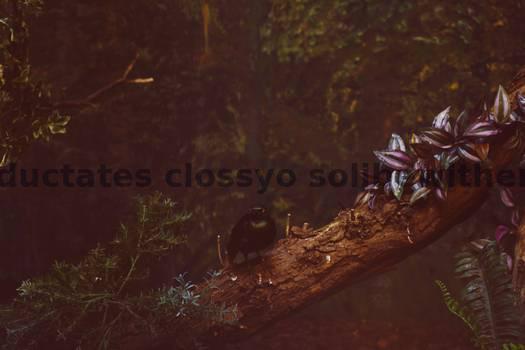
Label: Watermark